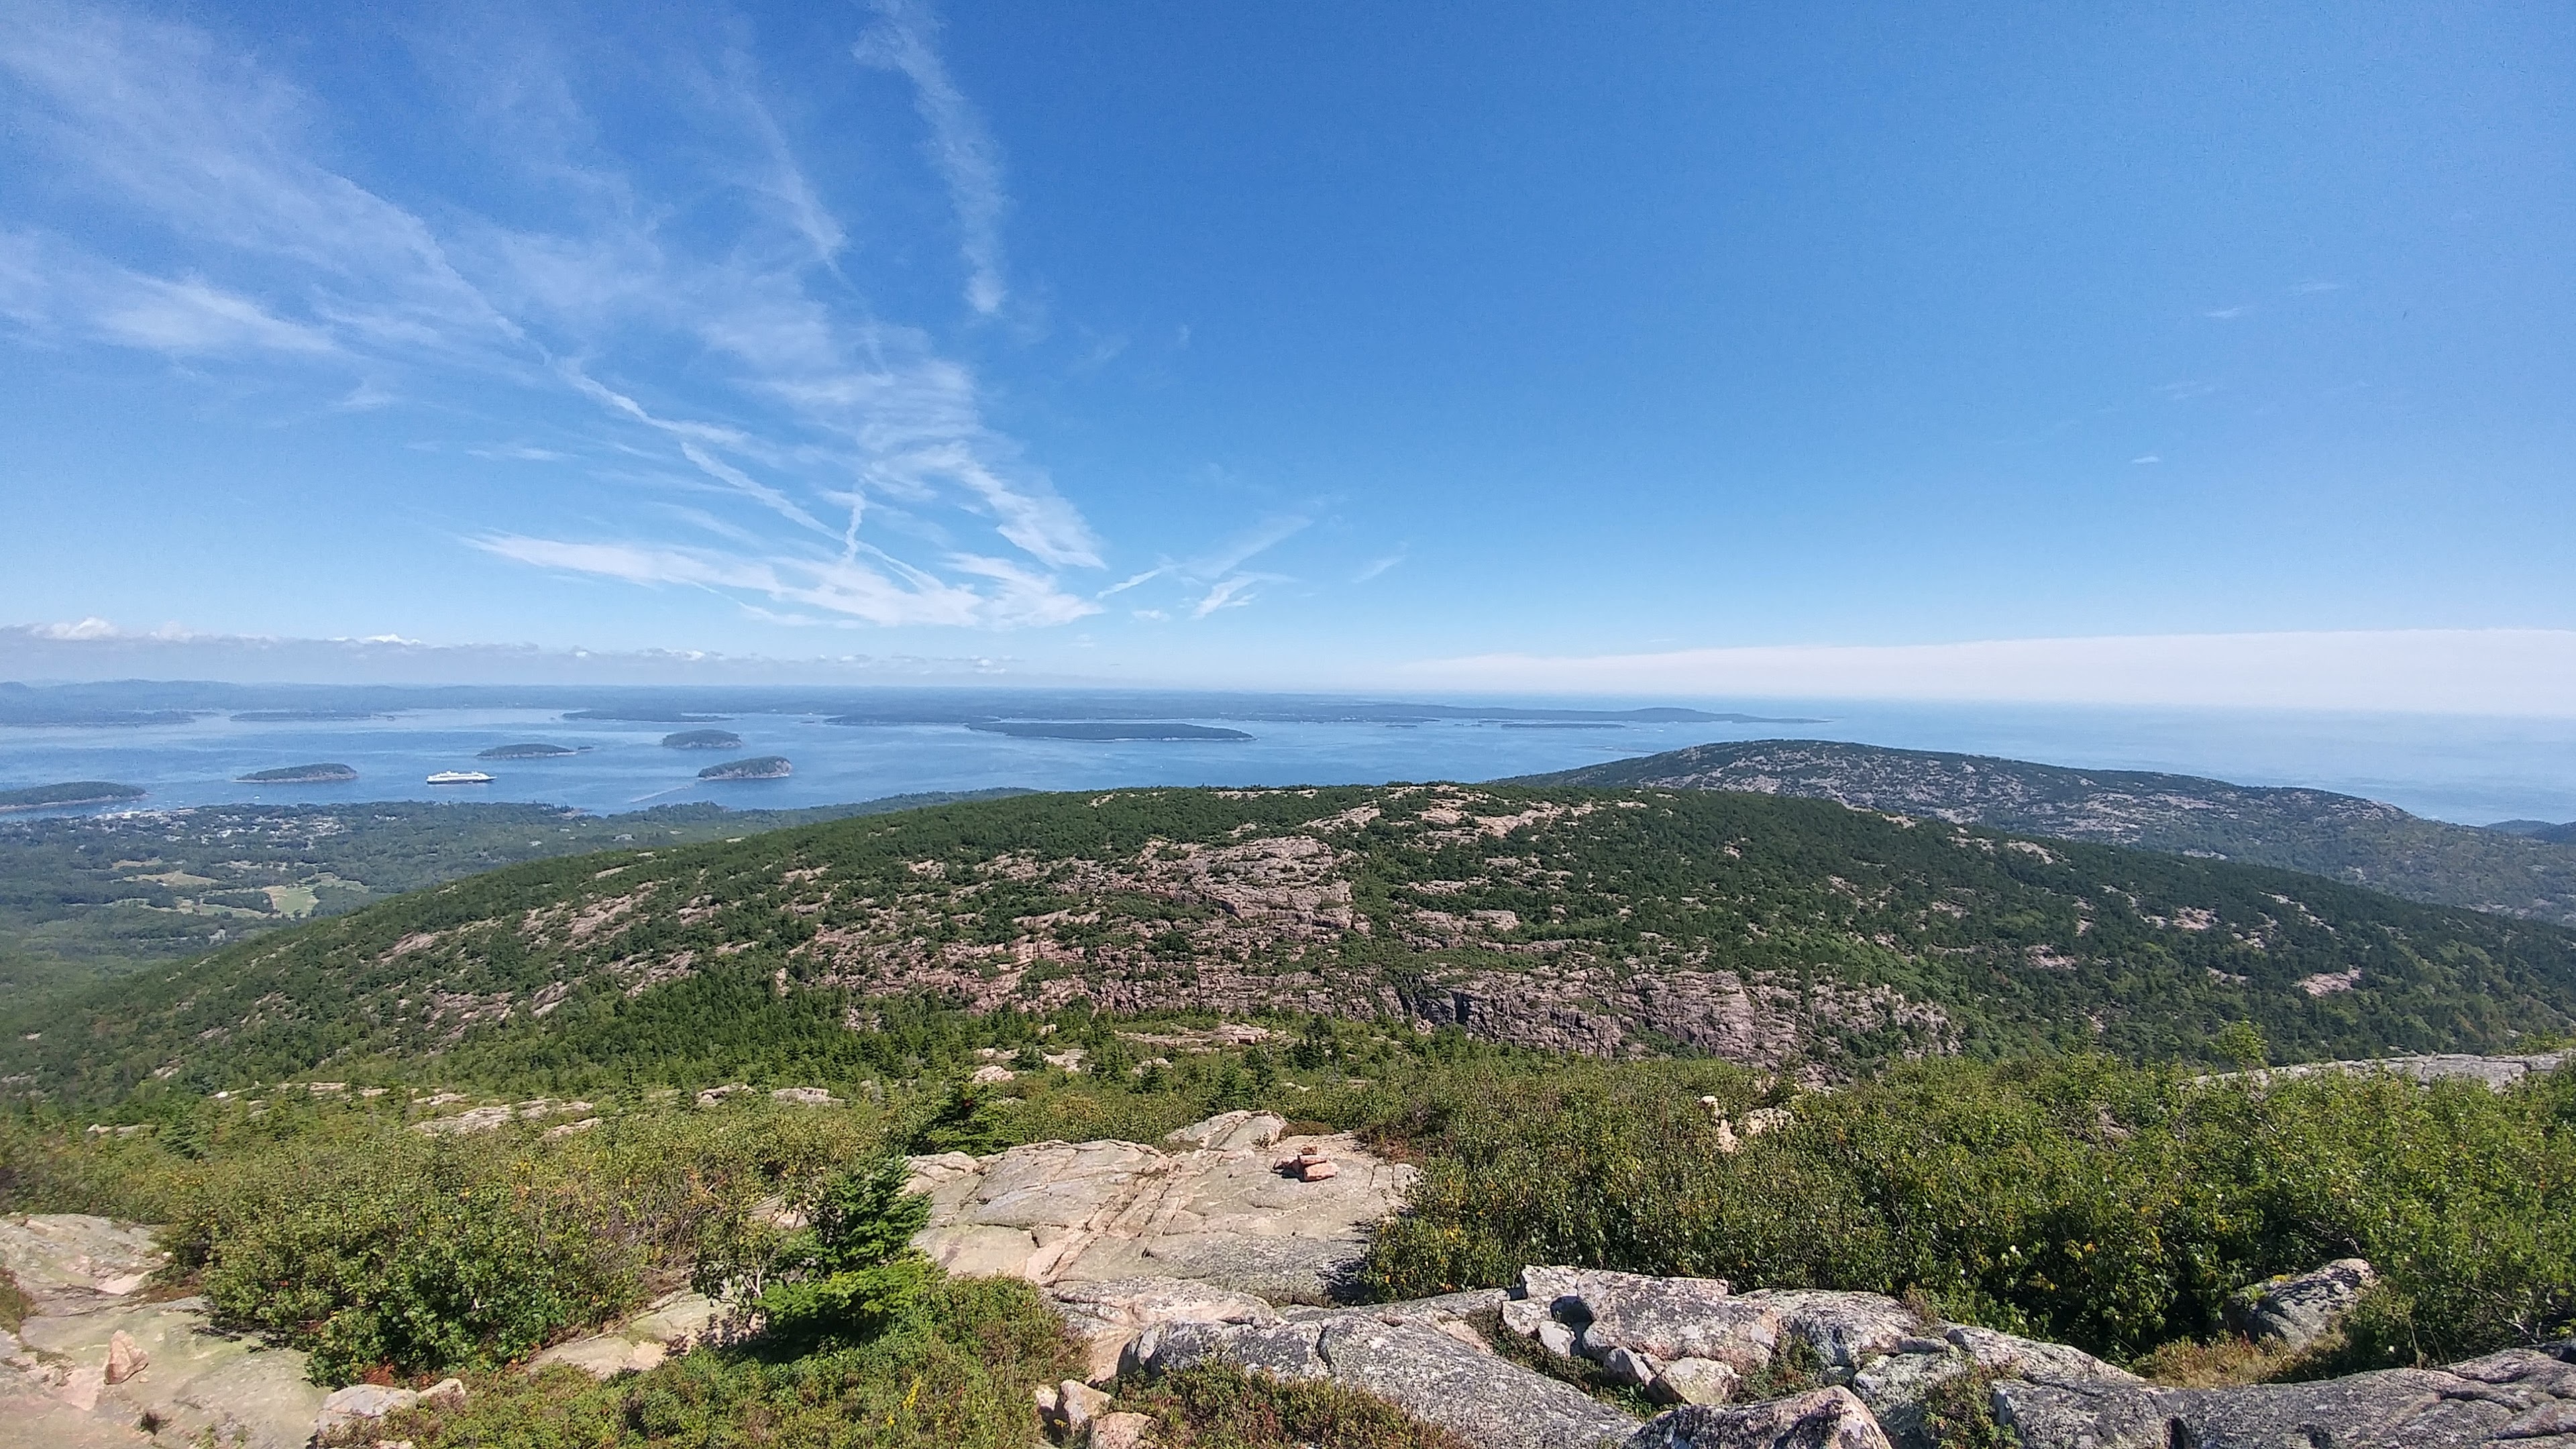
landscape, sea, coast, nature, horizon, mountain, cloud, sky, hill, adventure, valley, mountain range, panorama, ridge, plateau, panarama, cape, landform, aerial photography, acadia, geographical feature, mountainous landforms